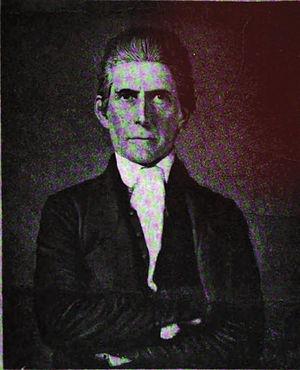
Micah Taul est un parlementaire américain, né le 14 mai 1785 à Bladensburg et mort le 27 mai 1850 à Mardisville. Il représente le Kentucky au Congrès des États-Unis de 1815 à 1817.